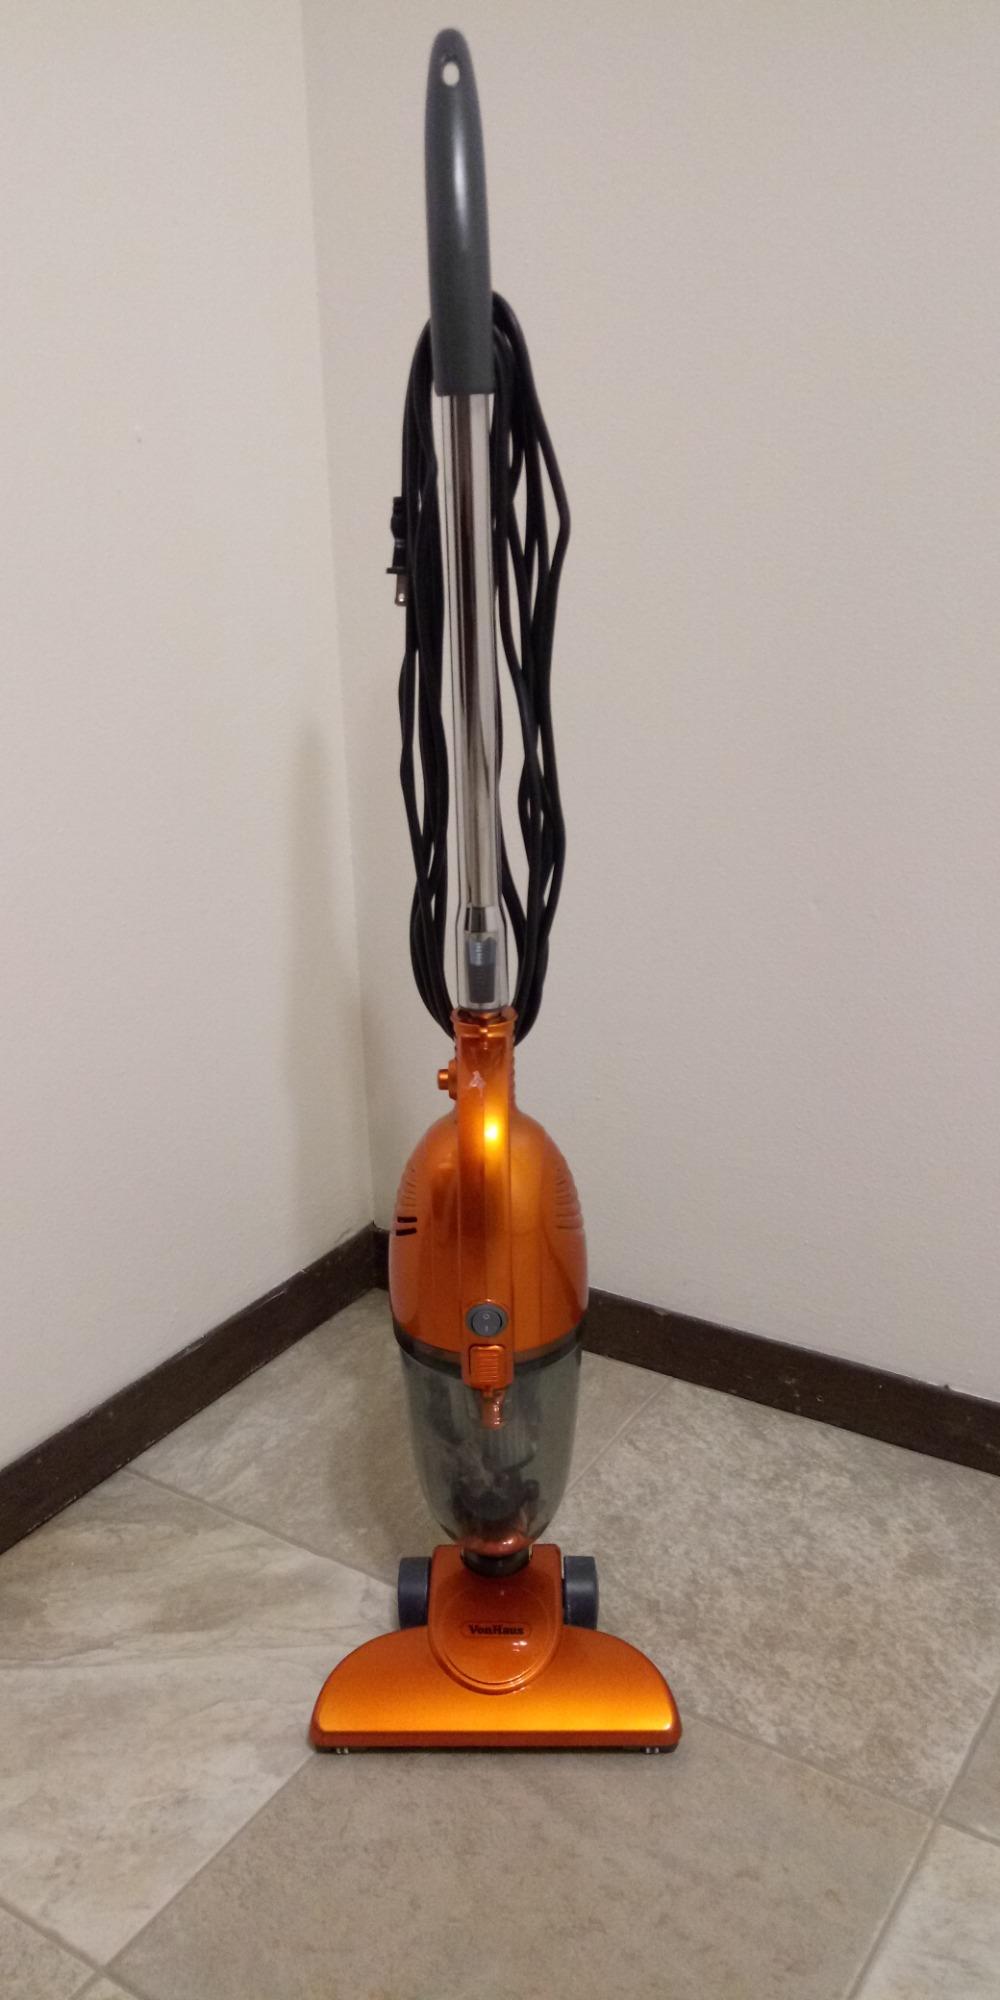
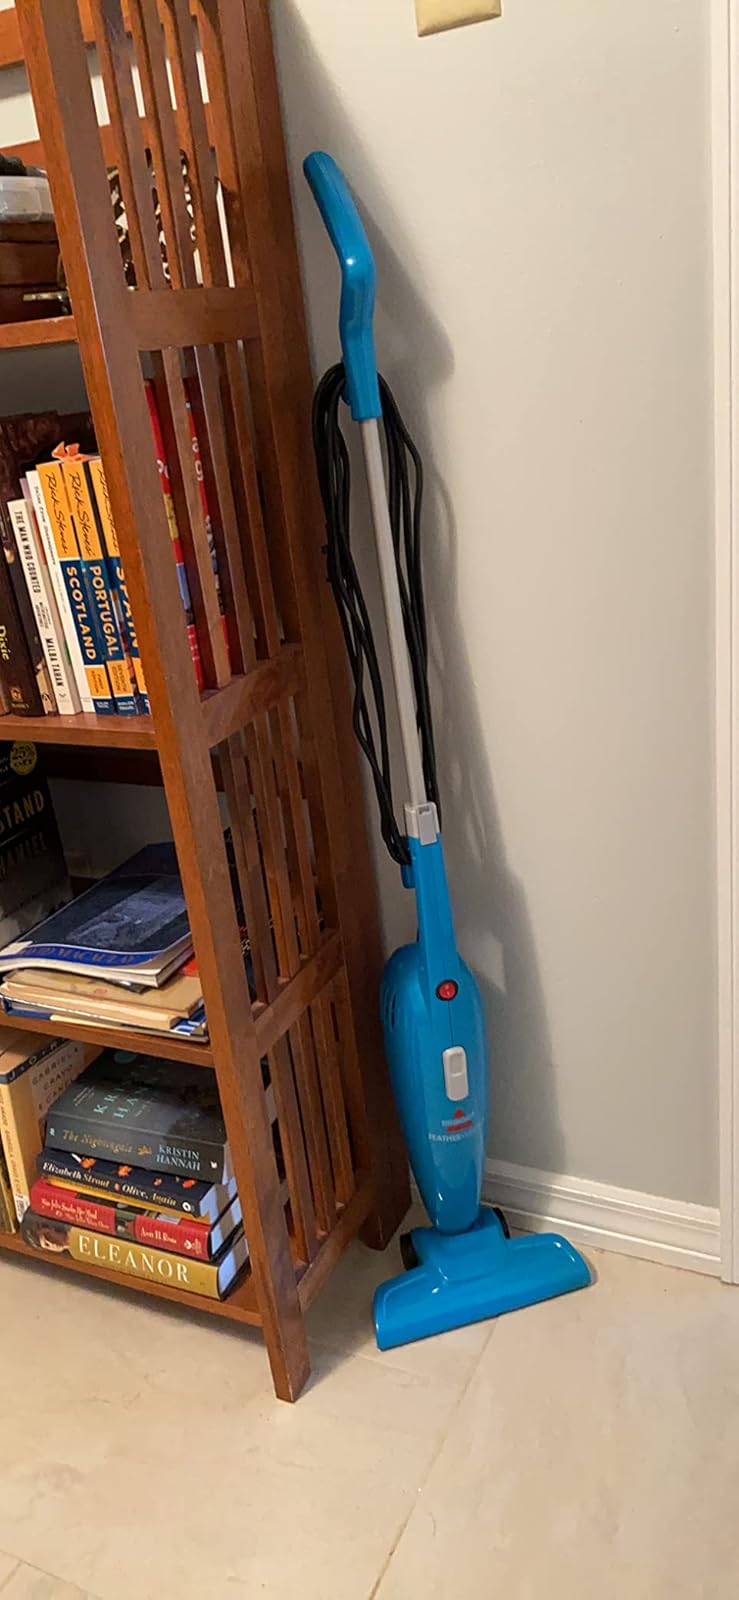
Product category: items_vacuum
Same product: no